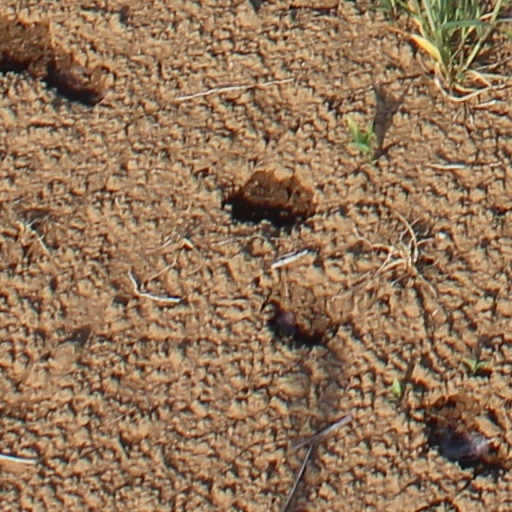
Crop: wheat